Question: Please indicate a possible affordance area of the toothbrush that can be used for brushing
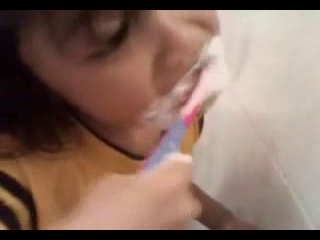
Answer: [140.369, 72.199, 222.369, 177.532]